Wellington to Craven Arms Railway

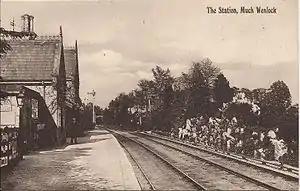
Much Wenlock railway station

The line between Much Wenlock and Buildwas was opened on 1 February 1862 for passenger and goods traffic; the opening day was the same day as the opening of the Severn Valley Railway between Shrewsbury and Hartlebury. The Severn Valley Railway was leased from the outset by the GWR. The Severn Valley Railway's undertaking had been leased to the West Midland Railway from 1 July 1860.